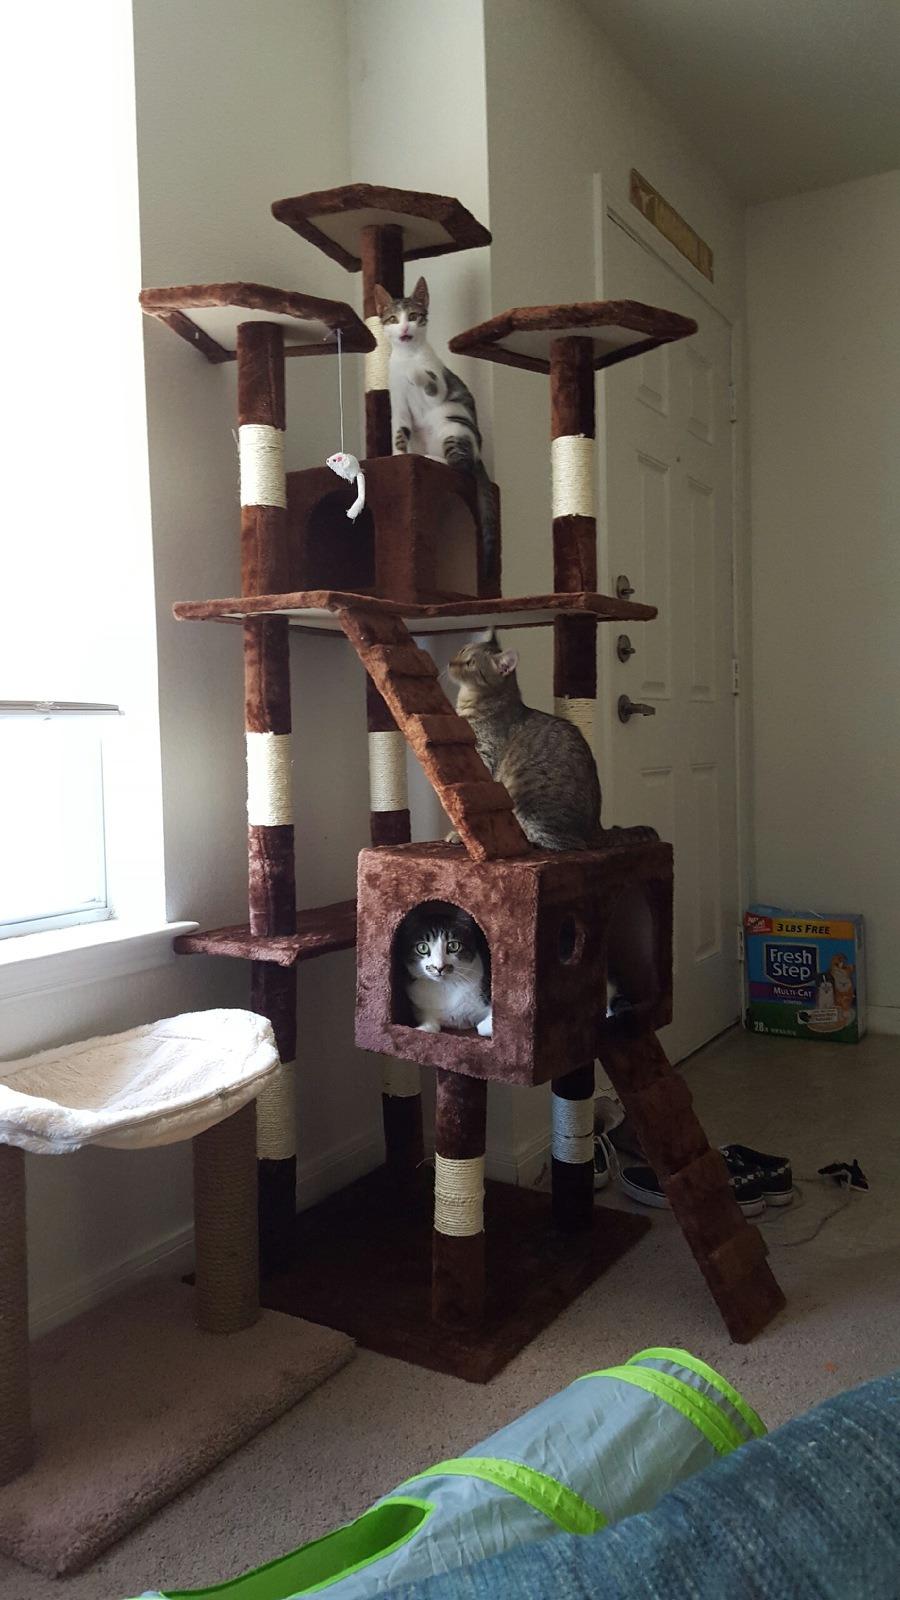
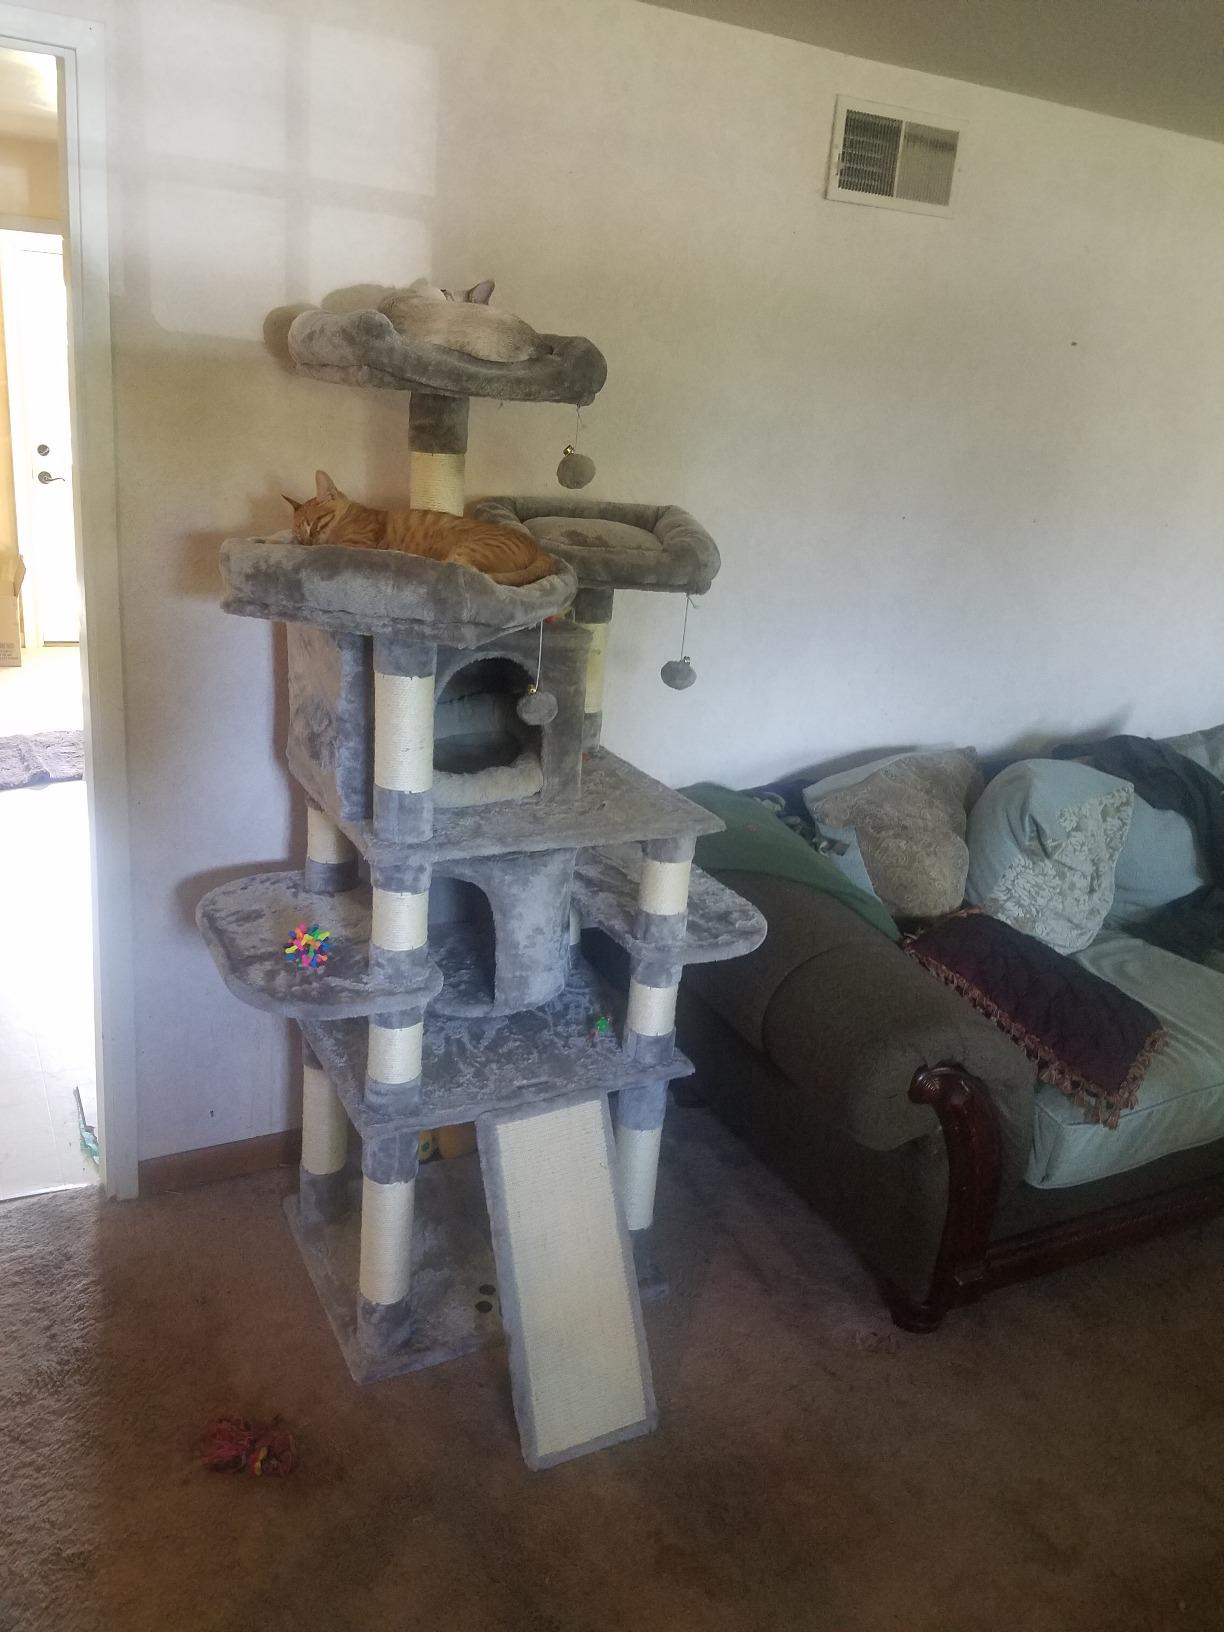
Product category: items_cat tree
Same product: no